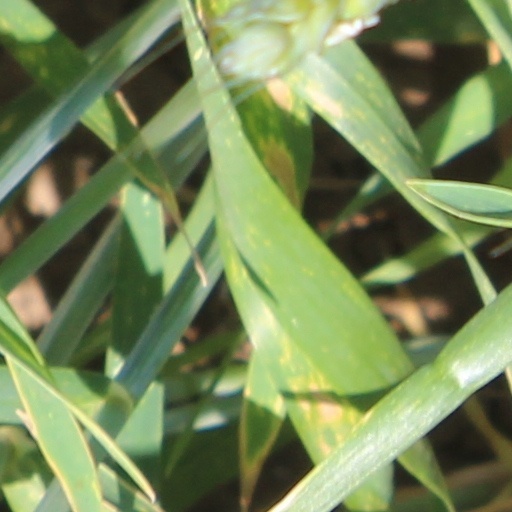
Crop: wheat